Beryl Howell

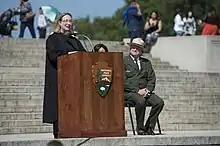
Howell presiding over a naturalization ceremony, 2016

On July 14, 2010, Howell was nominated by President Barack Obama to the United States district judge of the U.S. District Court for the District of Columbia seat being vacated by Judge Paul L. Friedman, who assumed senior status on December 31, 2009. She was confirmed by the U.S. Senate on December 22, 2010. She received her judicial commission on December 27, 2010. She served as the chief judge from March 17, 2016, to March 17, 2023. She assumed senior status on February 1, 2024. A 2015 analysis by Ravel Law found Howell to be the second most-cited district court judge appointed in the previous five years.